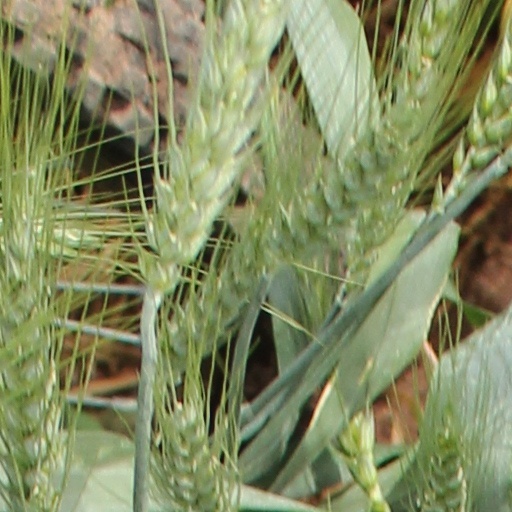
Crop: wheat